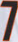
Number: 7